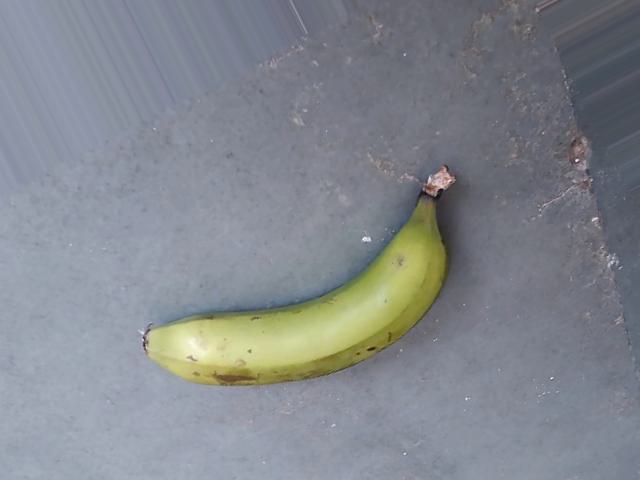
Label: Raw_Banana